Alvaston

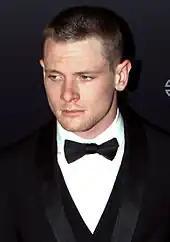
Jack O'Connell

Alvaston has two secondary schools: Noel-Baker Academy and Alvaston Moor Academy. The suburb has several primary schools, Wyndham Primary Academy, notably Alvaston Junior Community School (AJCS), St John Fisher and Oakwood infant and junior school.